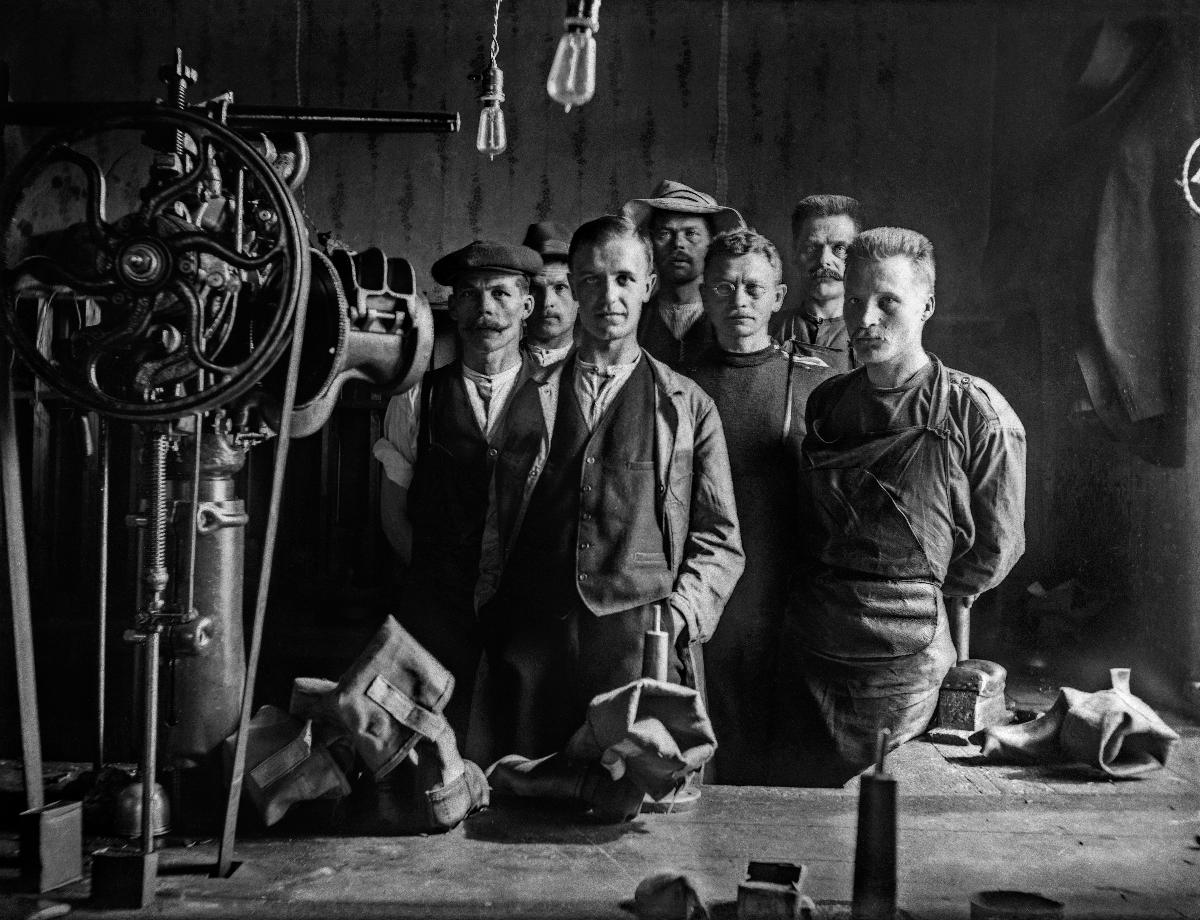
Jalkinetehdas Oy Nahka Ab.
sisällön kuvaus: Työntekijät ryhmäkuvassa tuotantotilassa. mustavalkoinen
Kuvaaja: Laakso, Heikki, valokuvaaja
Ajankohta: kuvausaika 1910-luku
Paikka: Suomi, Uusimaa, Helsinki, Siltasaari Helsinki, Hakaniemenranta 3
Aiheet: tehtaat, ansiotyö, hatut, työvaatteet, esiliinat, kenkä, työkoneet, factories, gainful employment, hats, workwear, aprons, shoe, work machines, fabriker, förvärvsarbete, hattar, arbetskläder, förkläden, sko, arbetsmaskiner